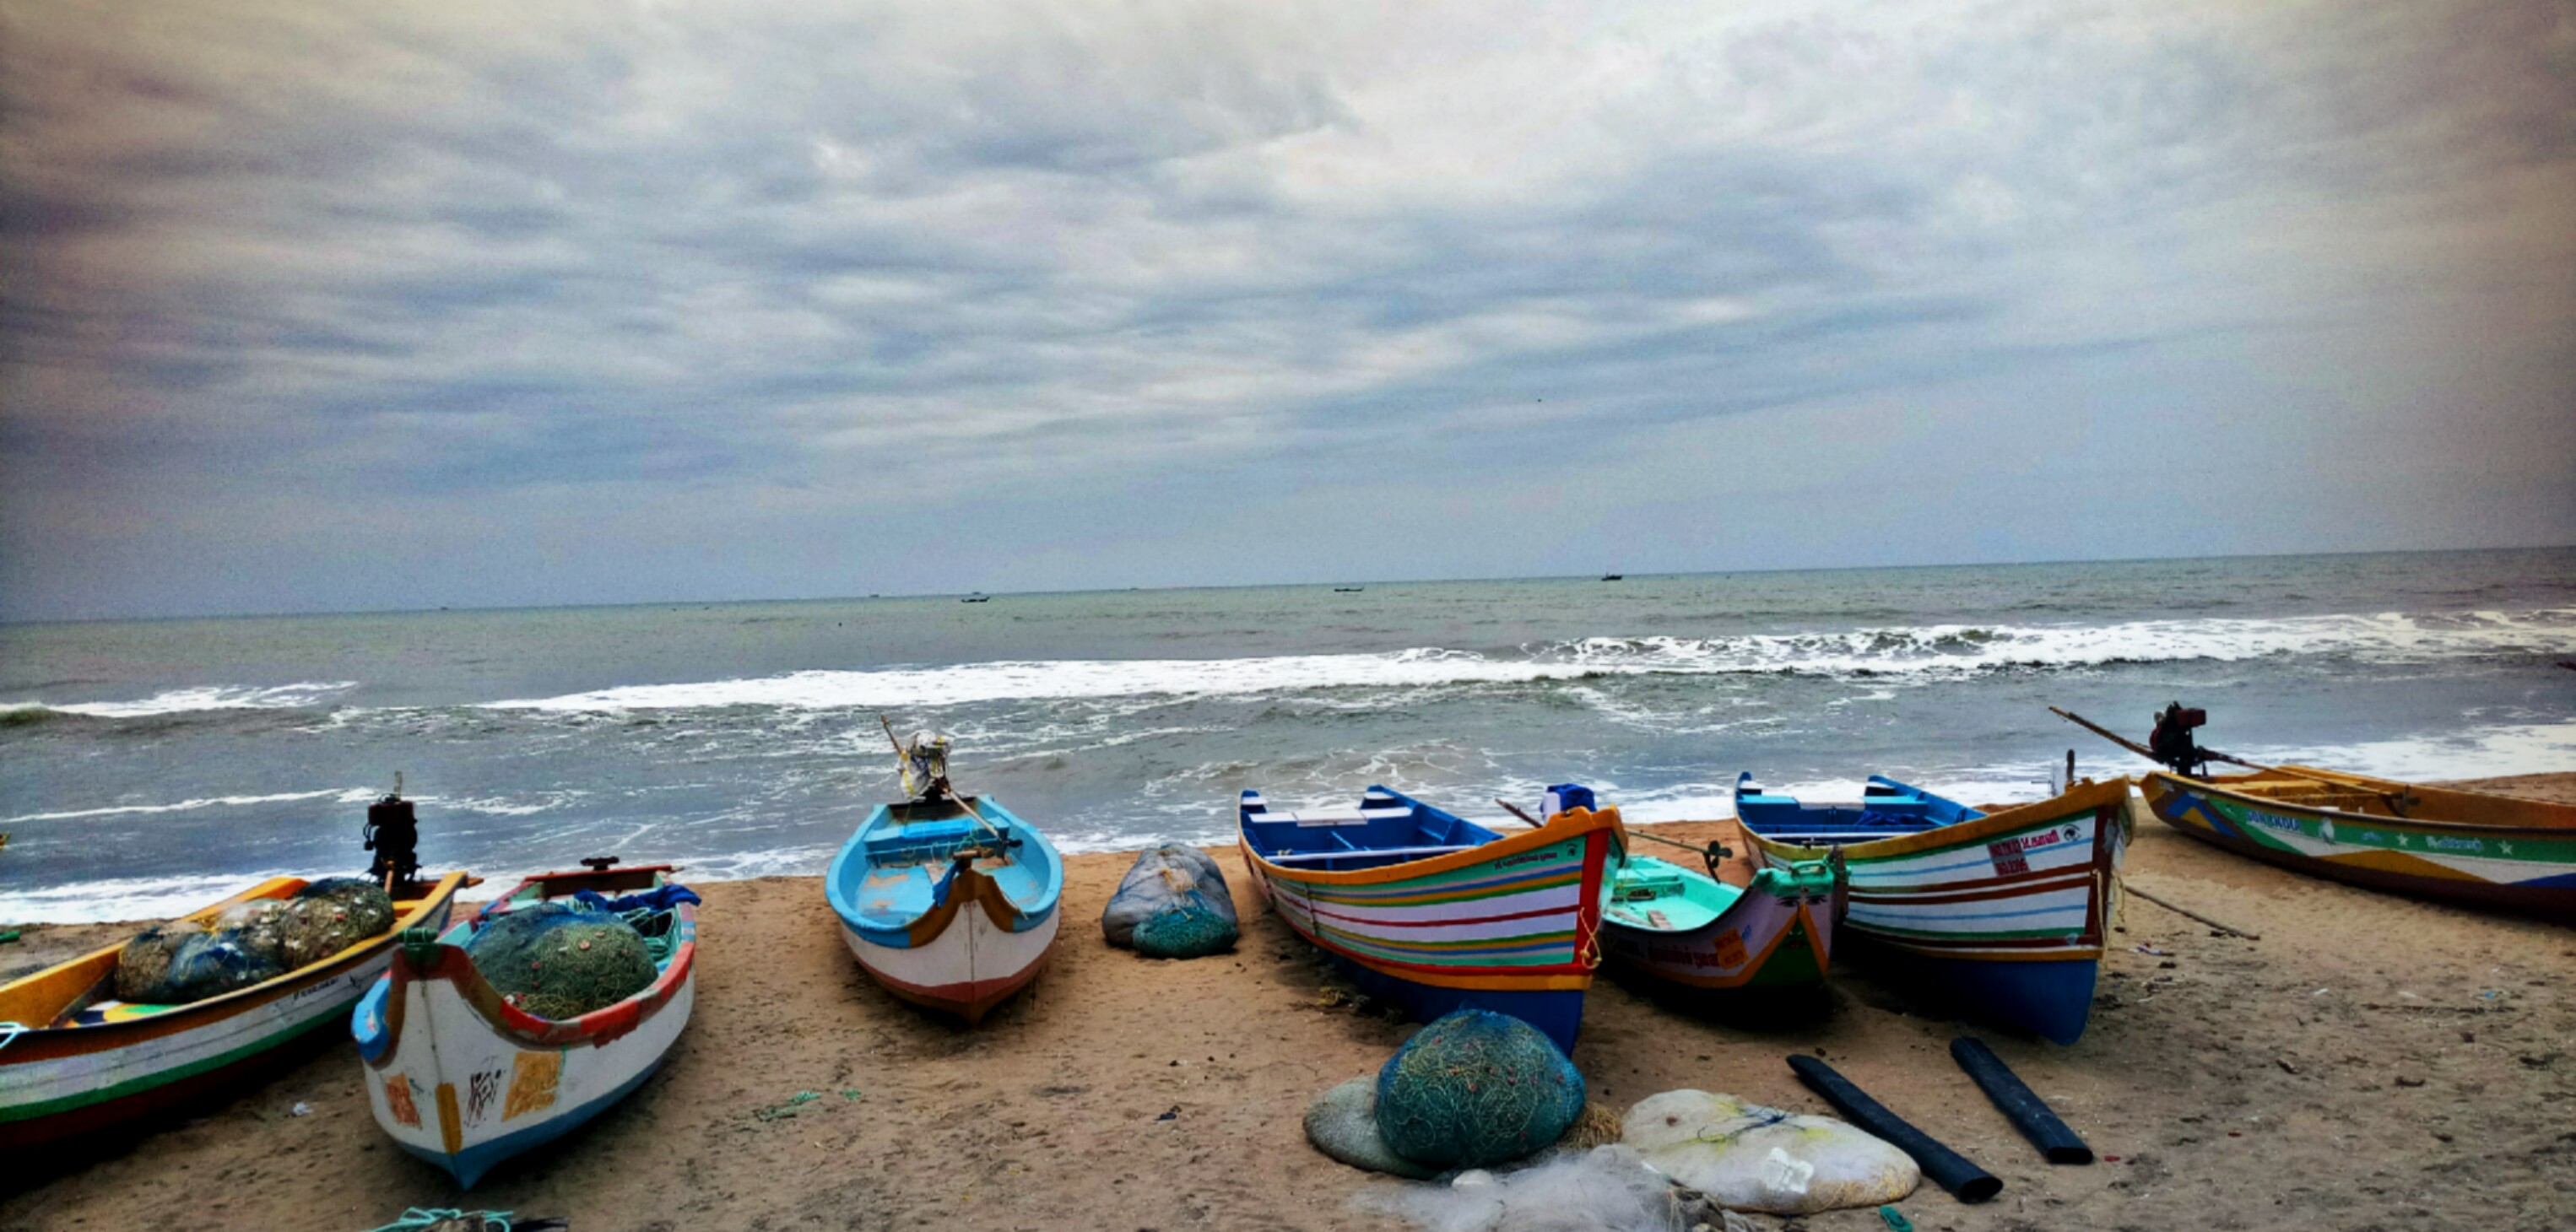
beach, boat, net, chennai, mobile, photography, sea, body of water, water transportation, shore, sky, coastal and oceanic landforms, ocean, water, coast, tourism, vacation, watercraft, recreation, wave, vehicle, cloud, boating